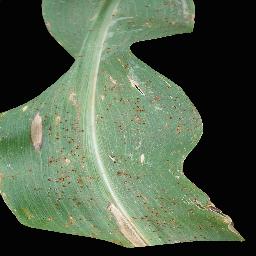
Label: Corn___Common_rust